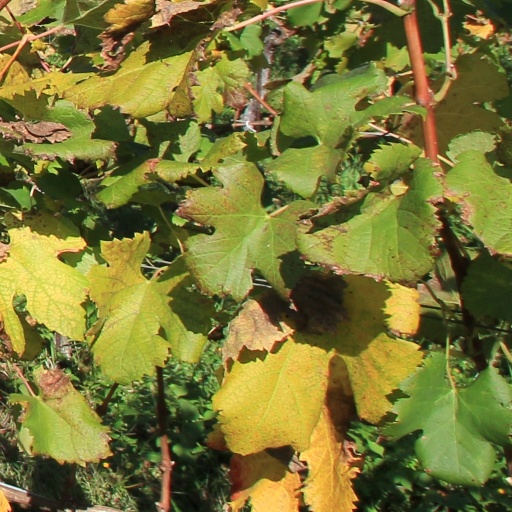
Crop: grape